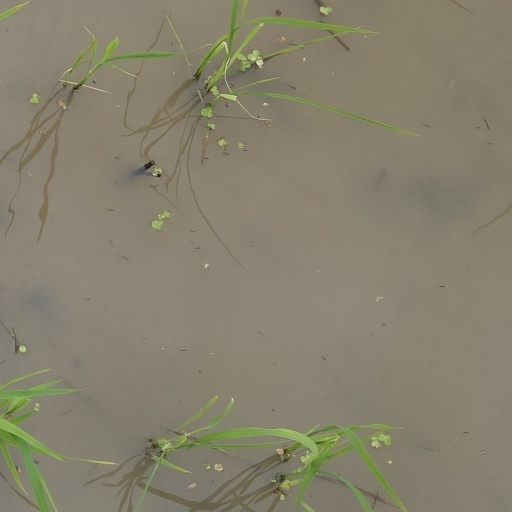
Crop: rice